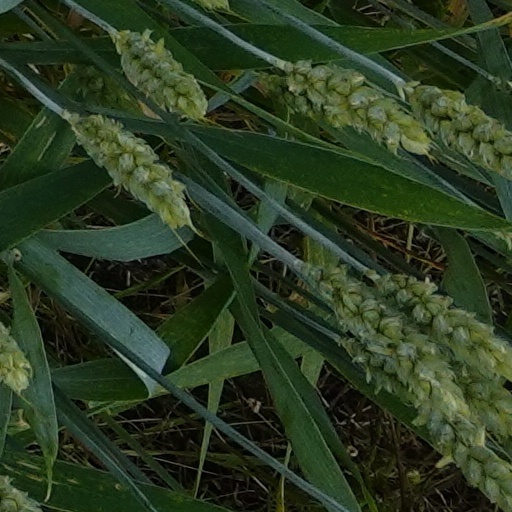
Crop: wheat